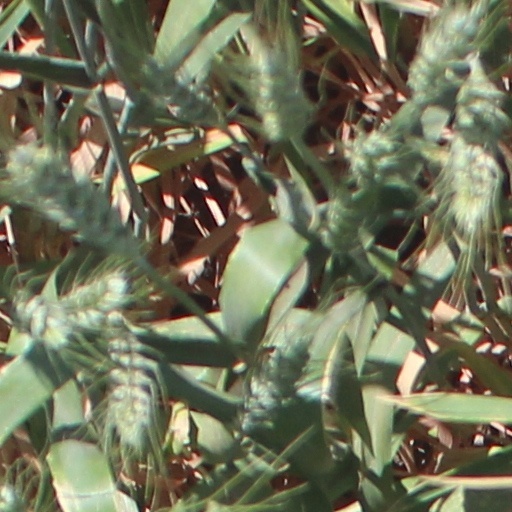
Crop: wheat